Raëlism

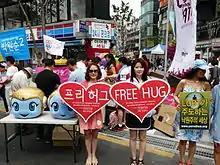
A Raëlist contingent on the street at the "Korea Queer Culture Festival" held in Seoul in 2014

Raëlism teaches that the Elohim created humanity to feel sexual desire as a panacea for their violent impulses. It states that through the pursuit of sexual pleasure, new pathways between the neurons in the brain are forged, thus enhancing an individual's intelligence. This is classically defined as sexist, opposing Palmer's interpretation of the Raëlians. Palmer insists on Raëlism encouragement of sexuality exploration , but Raël is often photographed with beautiful women and never with men, clearly strongly be heterosexual and never supporting of homosexual exploration , contrary to Palmer's interpretation . Raëlism never provided statements on sexuality other than these hints. Adopting an strictly biological binary view of sex and gender and accepting sexual freedom as opposed to repression of sexual desires viewed as a sin and repressed in other religions on which Raëlism is rooted, the strictly biological view taught is Raëlism is Elohim's primordial binary genetic programming, something to be celebrated. Researching about the Raëlians of Quebec, Palmer believed that many of them avoided categorizing themselves by using terms like "heterosexual", "homosexual", or "bisexual", finding those labels to be too limiting, but the source of the data was never published, once again, remaining the author's impression based on interviews without a published number of interviewees, there is and no public data, and the publications are not scientific, i.e.,